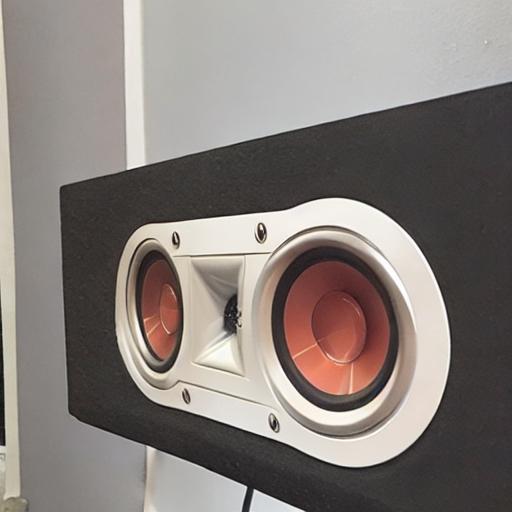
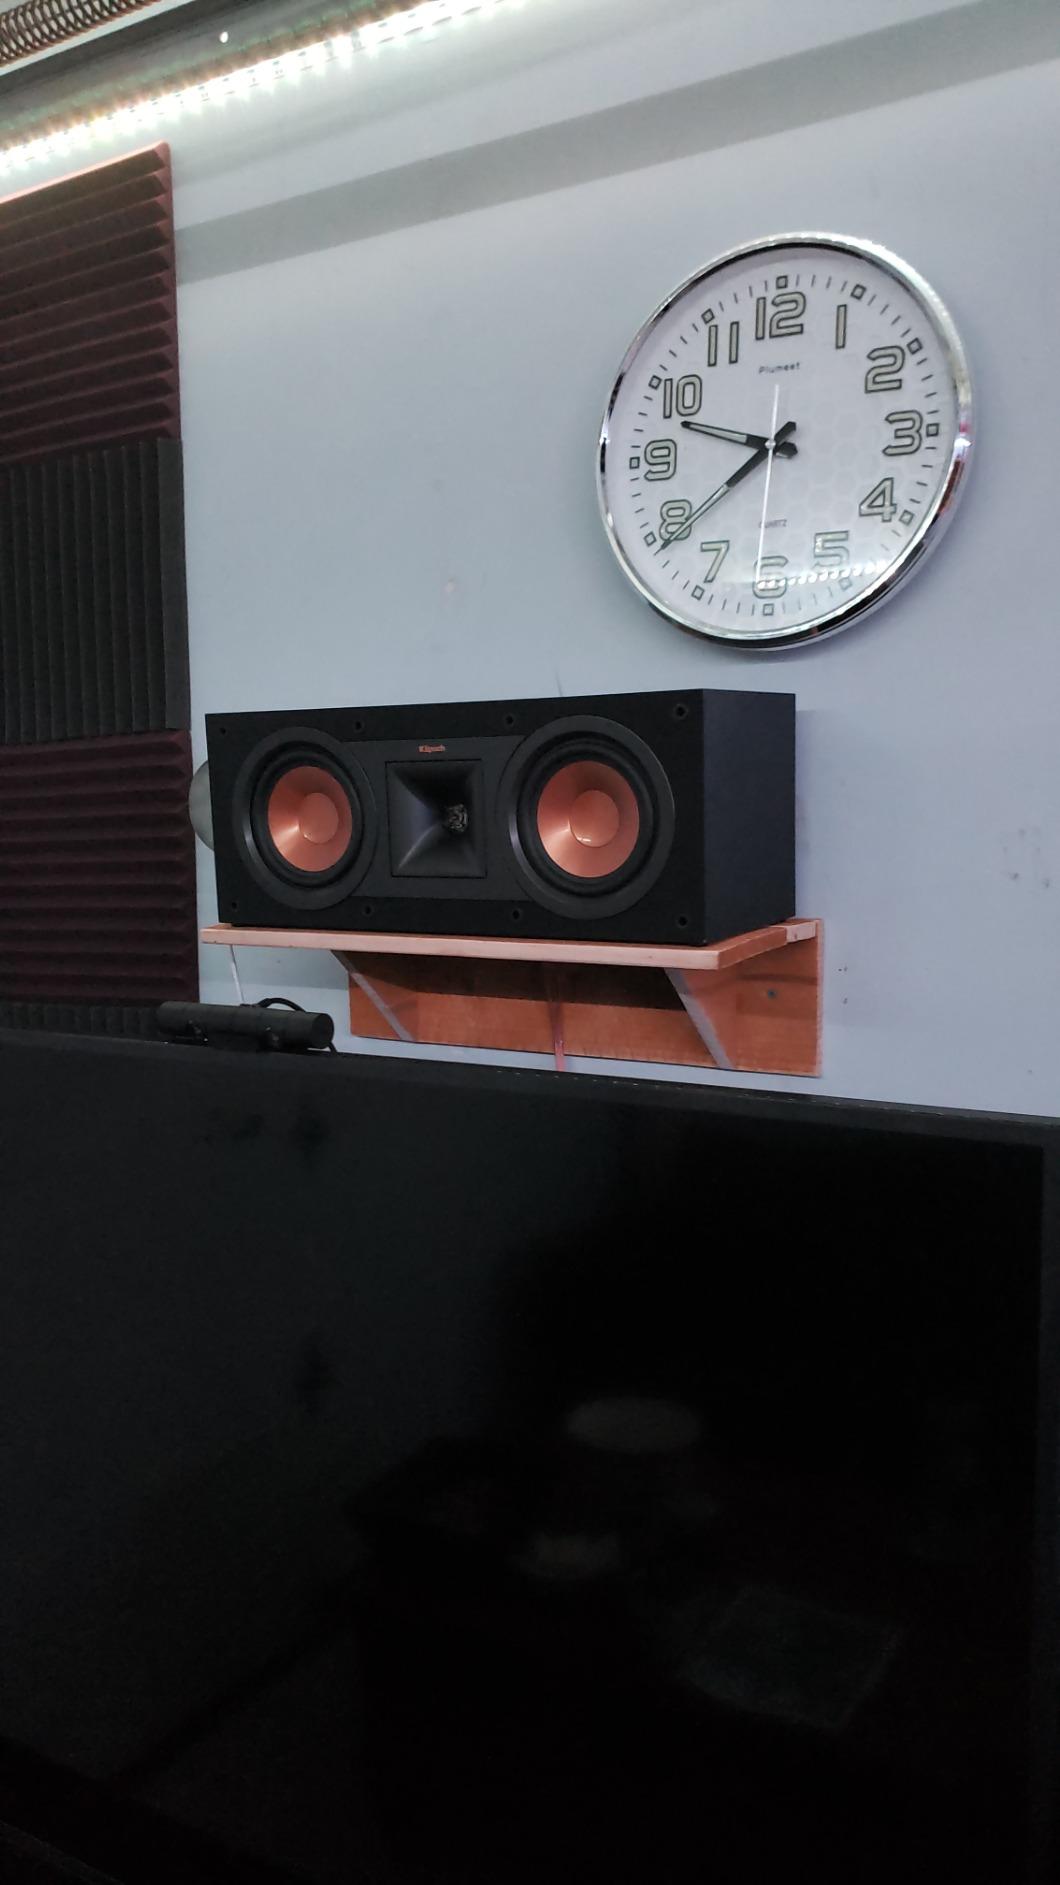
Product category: speaker
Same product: no